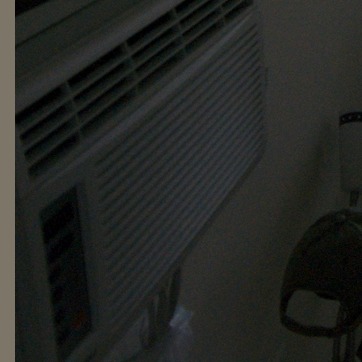
Material: plastic